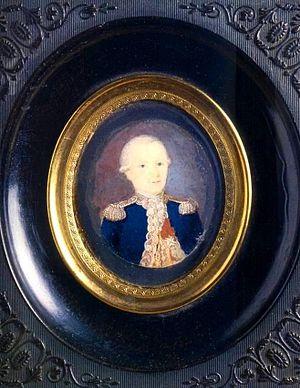
Paul Antoine Marie Fleuriot, vicomte de Langle, né le 1ᵉʳ août 1744 au château de Kerlouët à Quemper-Guézennec, Côtes-d'Armor et décédé le 11 décembre 1787, à Maouna, est un officier de marine et aristocrate français du XVIIIᵉ siècle. Entré dans la Marine royale à l'âge de 14 ans, au début de la guerre de Sept Ans, il y fait toute sa carrière. Nommé capitaine de vaisseau puis chef de division pendant la guerre d'indépendance des États-Unis, il était également membre puis président de l'Académie de Marine. Il embarque comme second de l'expédition de Lapérouse.